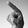
ASL letter: P